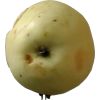
Label: Apple hit 1